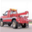
Label: truck